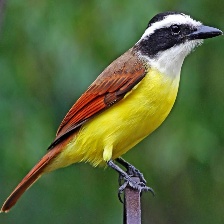
Species: GREAT KISKADEE
Scientific name: PITANGUS SULPHURATUS